Tillietudlem railway station

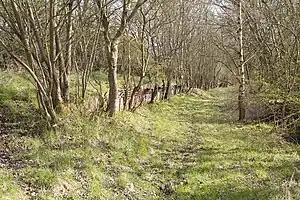
The site of the station in 2006

Tillietudlem railway station served Tillietudlem, a village in South Lanarkshire, Scotland. It opened in 1876 and was closed in 1951.